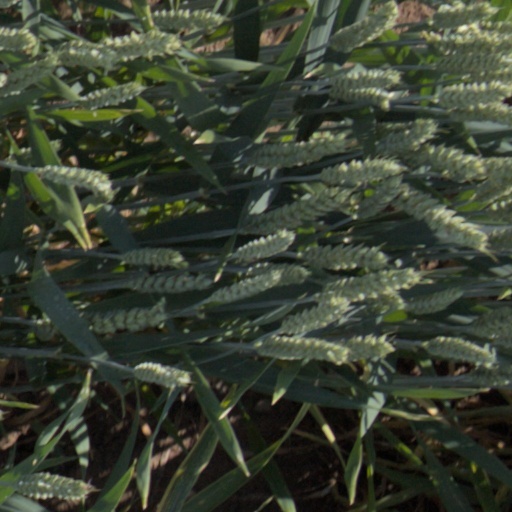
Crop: wheat